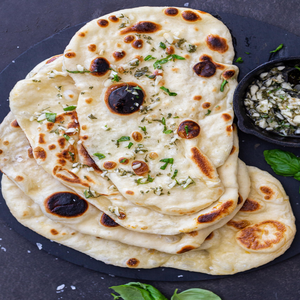
Dish: naan